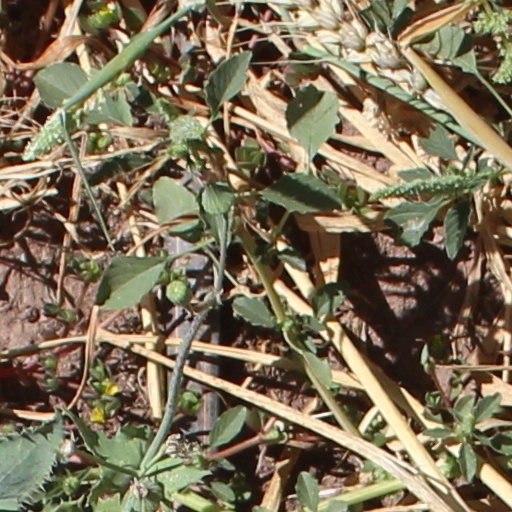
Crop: wheat